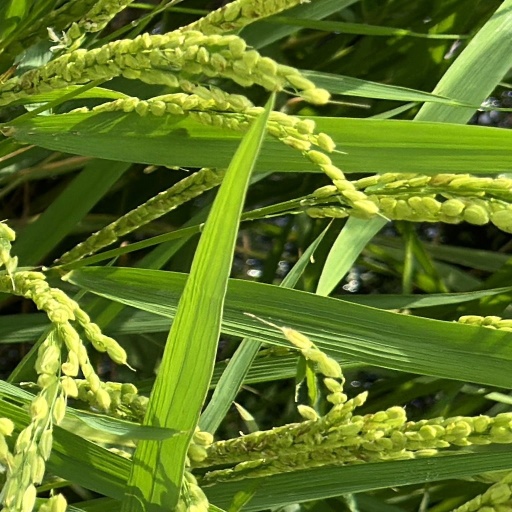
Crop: rice